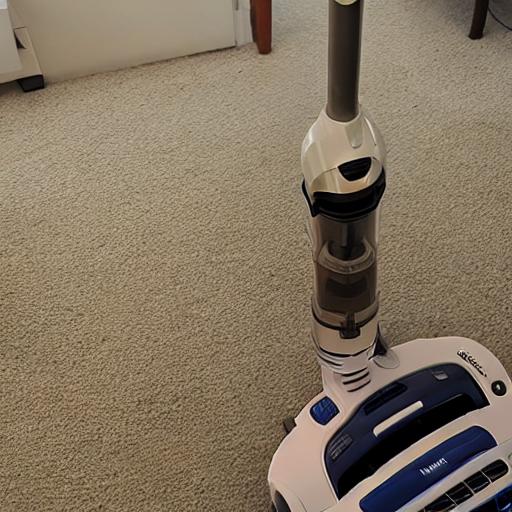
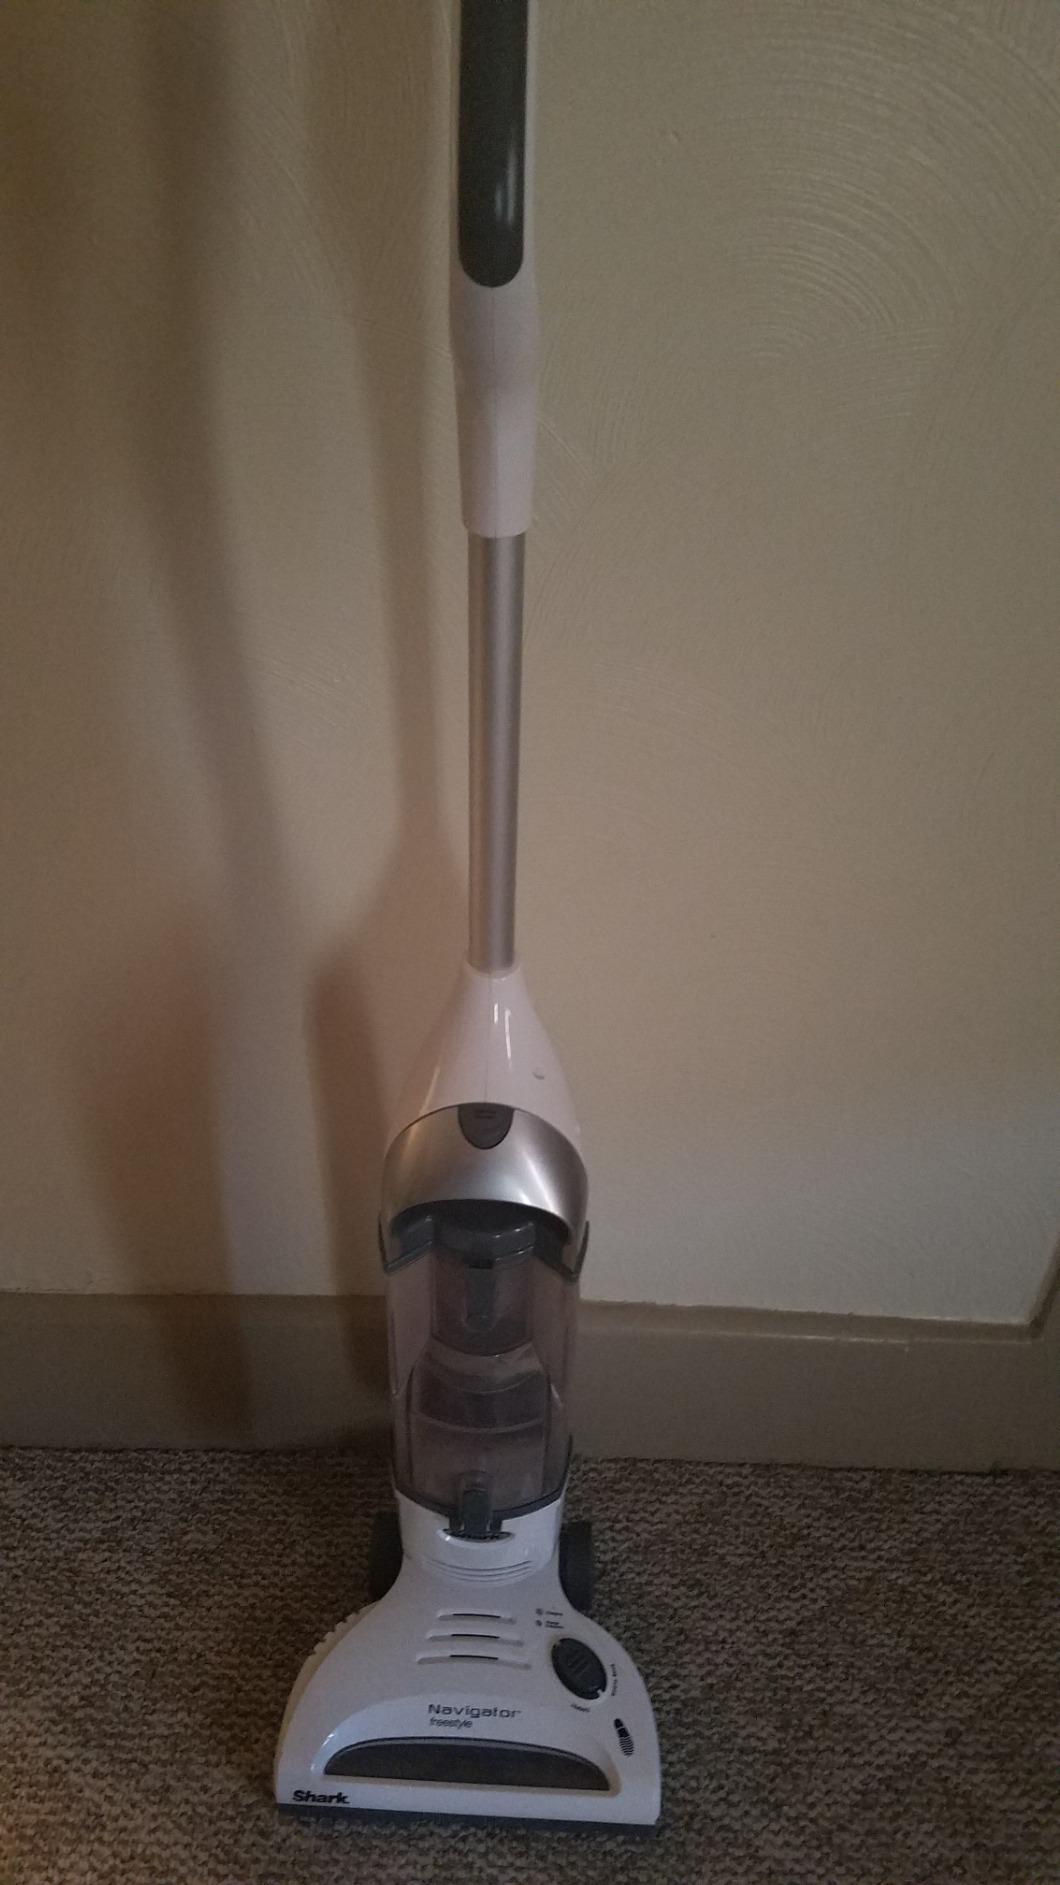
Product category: items_vacuum
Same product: no